Afghanistan

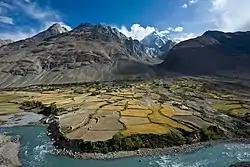
Floodplain cultivation in the Wakhan Corridor, Pamir Mountains

In April 1978, the communist People's Democratic Party of Afghanistan (PDPA) seized power in a bloody coup d'état against then-President Mohammed Daoud Khan, in what is called the Saur Revolution. The PDPA declared the establishment of the Democratic Republic of Afghanistan, with its first leader named as People's Democratic Party General Secretary Nur Muhammad Taraki. This would trigger a series of events that would dramatically turn Afghanistan from a peaceful (albeit poor and secluded) country to a hotbed of conflict and terrorism. The PDPA initiated various social, symbolic, and land distribution reforms that provoked strong opposition, while also brutally oppressing political dissidents. This caused unrest and quickly expanded into a state of civil war by 1979, waged by guerrilla "mujahideen" (and smaller Maoist guerrillas) against regime forces countrywide. It quickly turned into a proxy war as the Pakistani government provided these rebels with covert training centers, the United States supported them through Pakistan's Inter-Services Intelligence (ISI), and the Soviet Union sent thousands of military advisers to support the PDPA regime. Meanwhile, there was increasingly hostile friction between the competing factions of the PDPA – the dominant Khalq and the more moderate Parcham.